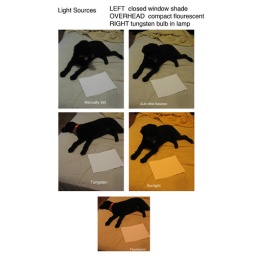
white card is in front of the dog